Anton Hartman

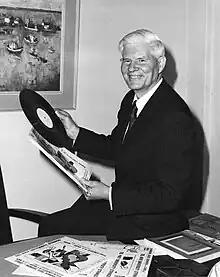
Hartman selecting records for the SABC broadcast

Anton Carlisle Hartman (1918–1982) was a South African conductor. He was head of music and principal conductor at the South African Broadcasting Corporation (SABC) and head of music at the University of the Witwatersrand. He became a central figure in art music in South Africa during the mid 20th century.